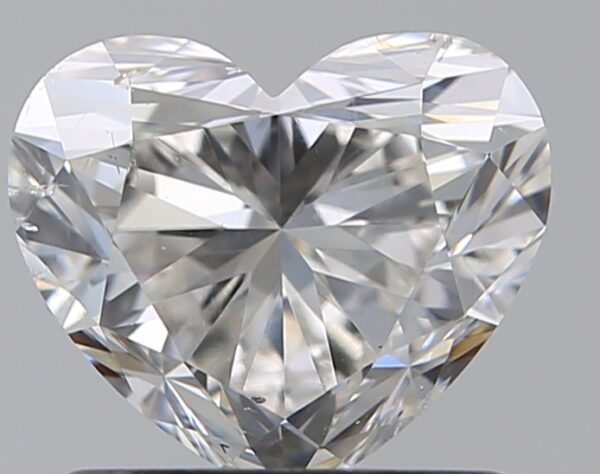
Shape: heart
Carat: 0.91
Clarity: SI1
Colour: H
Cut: EX
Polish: EX
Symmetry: EX
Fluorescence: F
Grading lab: GIA
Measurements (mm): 5.67 x 6.64 x 3.95